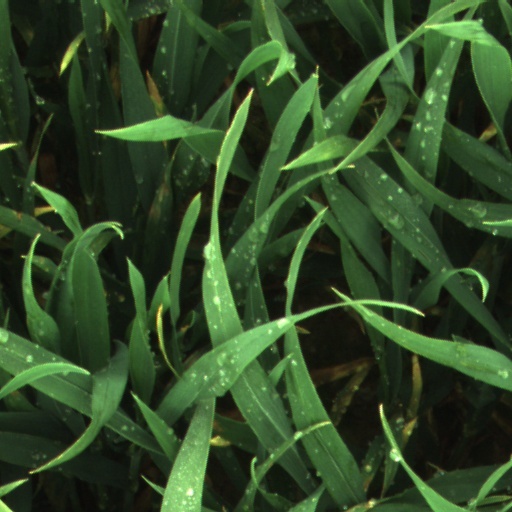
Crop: wheat